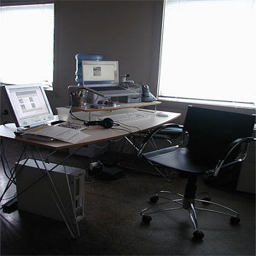
A wooden table topped with a laptop computer and a desktop.
a desk and a chair with various items on the desk
A monitor sitting next to a keyboard, headphones and another monitor.
DESK AND CHAIR IN FRONT OF TWO LARGE WINDOWS
A empty chair sitting in front of two computers